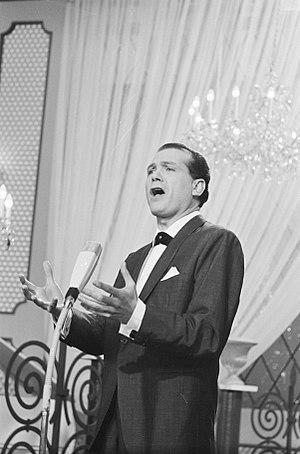
Víctor Balaguer, né le 16 avril 1921 à Barcelone et mort le 17 avril 1984 dans la même ville, est un chanteur espagnol.
L’Espagne participe au Concours Eurovision de la chanson, depuis sa sixième édition, en 1961, et l'a remporté à deux reprises : en 1968 et 1969.
L'Espagne a participé au Concours Eurovision de la chanson 1962, alors appelé le « Grand prix Eurovision de la chanson européenne 1962 », le 18 mars à Luxembourg-Ville, au grand-duché du Luxembourg. C'est la deuxième participation espagnole au Concours Eurovision de la chanson.